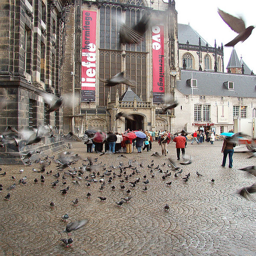
A crowd of birds walking along a walkway.
Many birds gather in the middle of buildings
A street scene with dozens of birds on the road.
A group of people stand next to a group of birds.
A lot of birds that are on the ground.